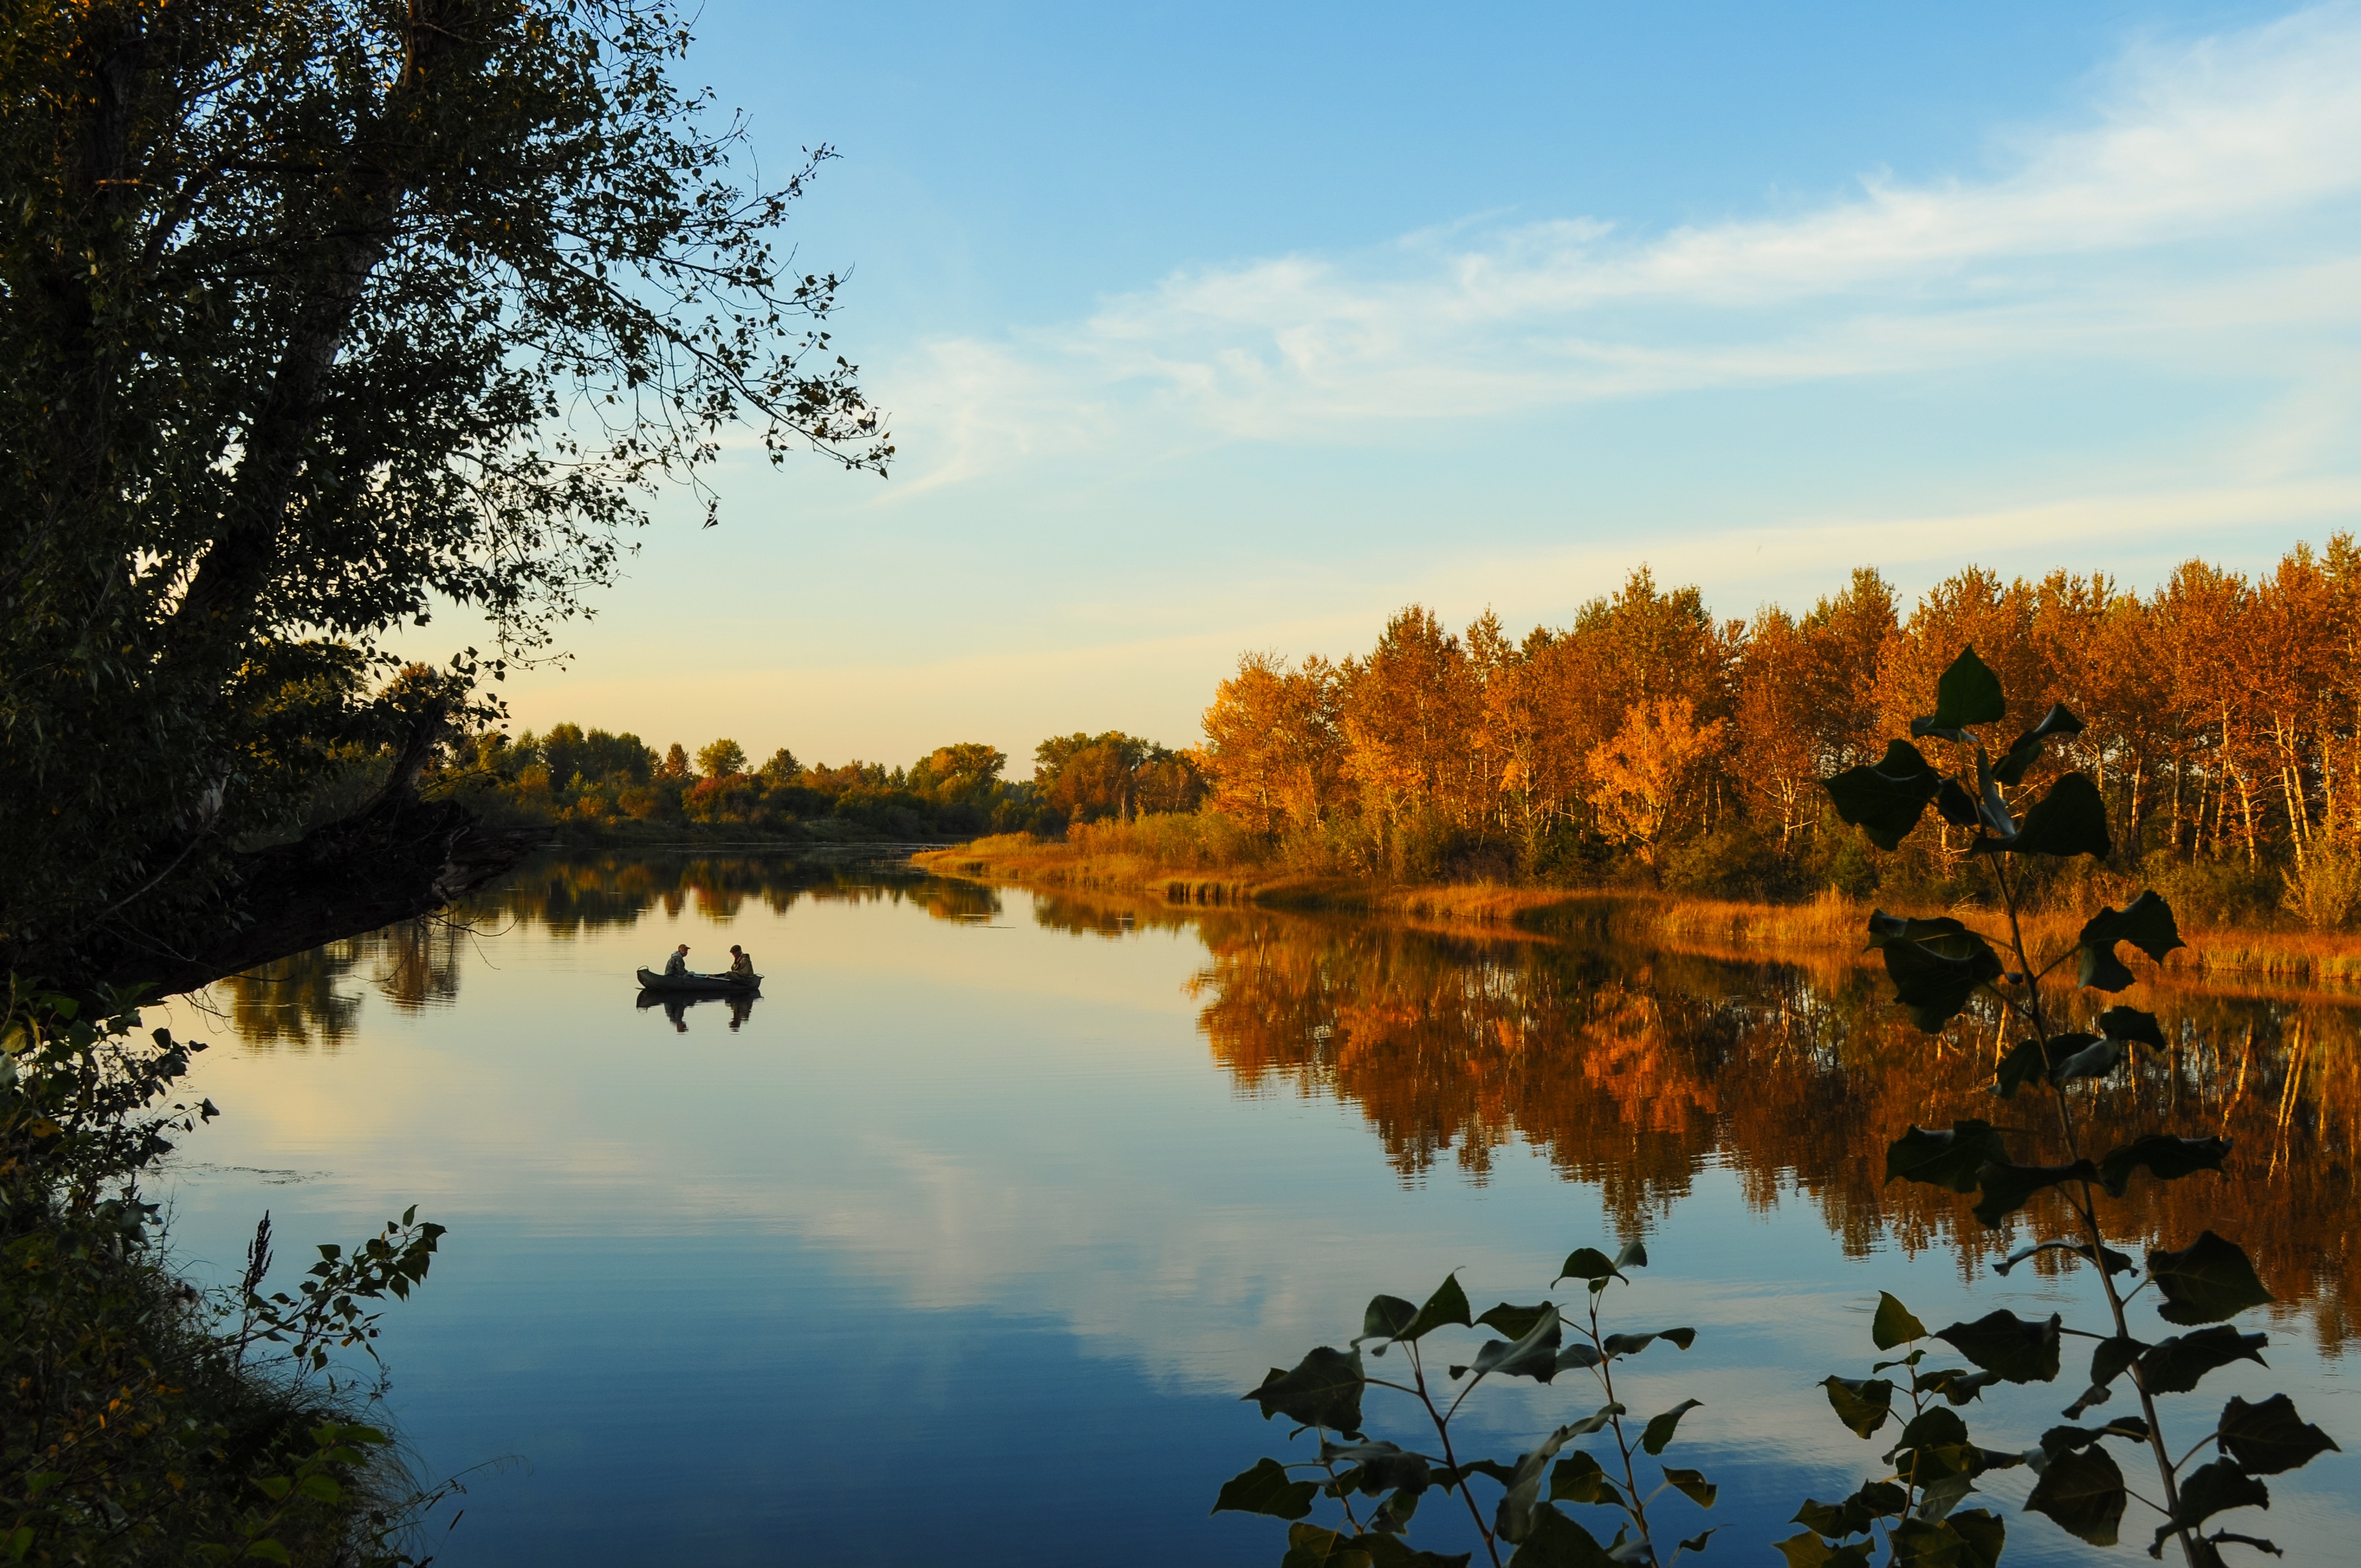
landscape, tree, water, nature, wilderness, plant, wood, sunset, boat, morning, leaf, lake, dawn, river, recreation, dusk, pond, evening, reflection, fishing, autumn, craft, season, body of water, fishermen, atmospheric phenomenon, woody plant